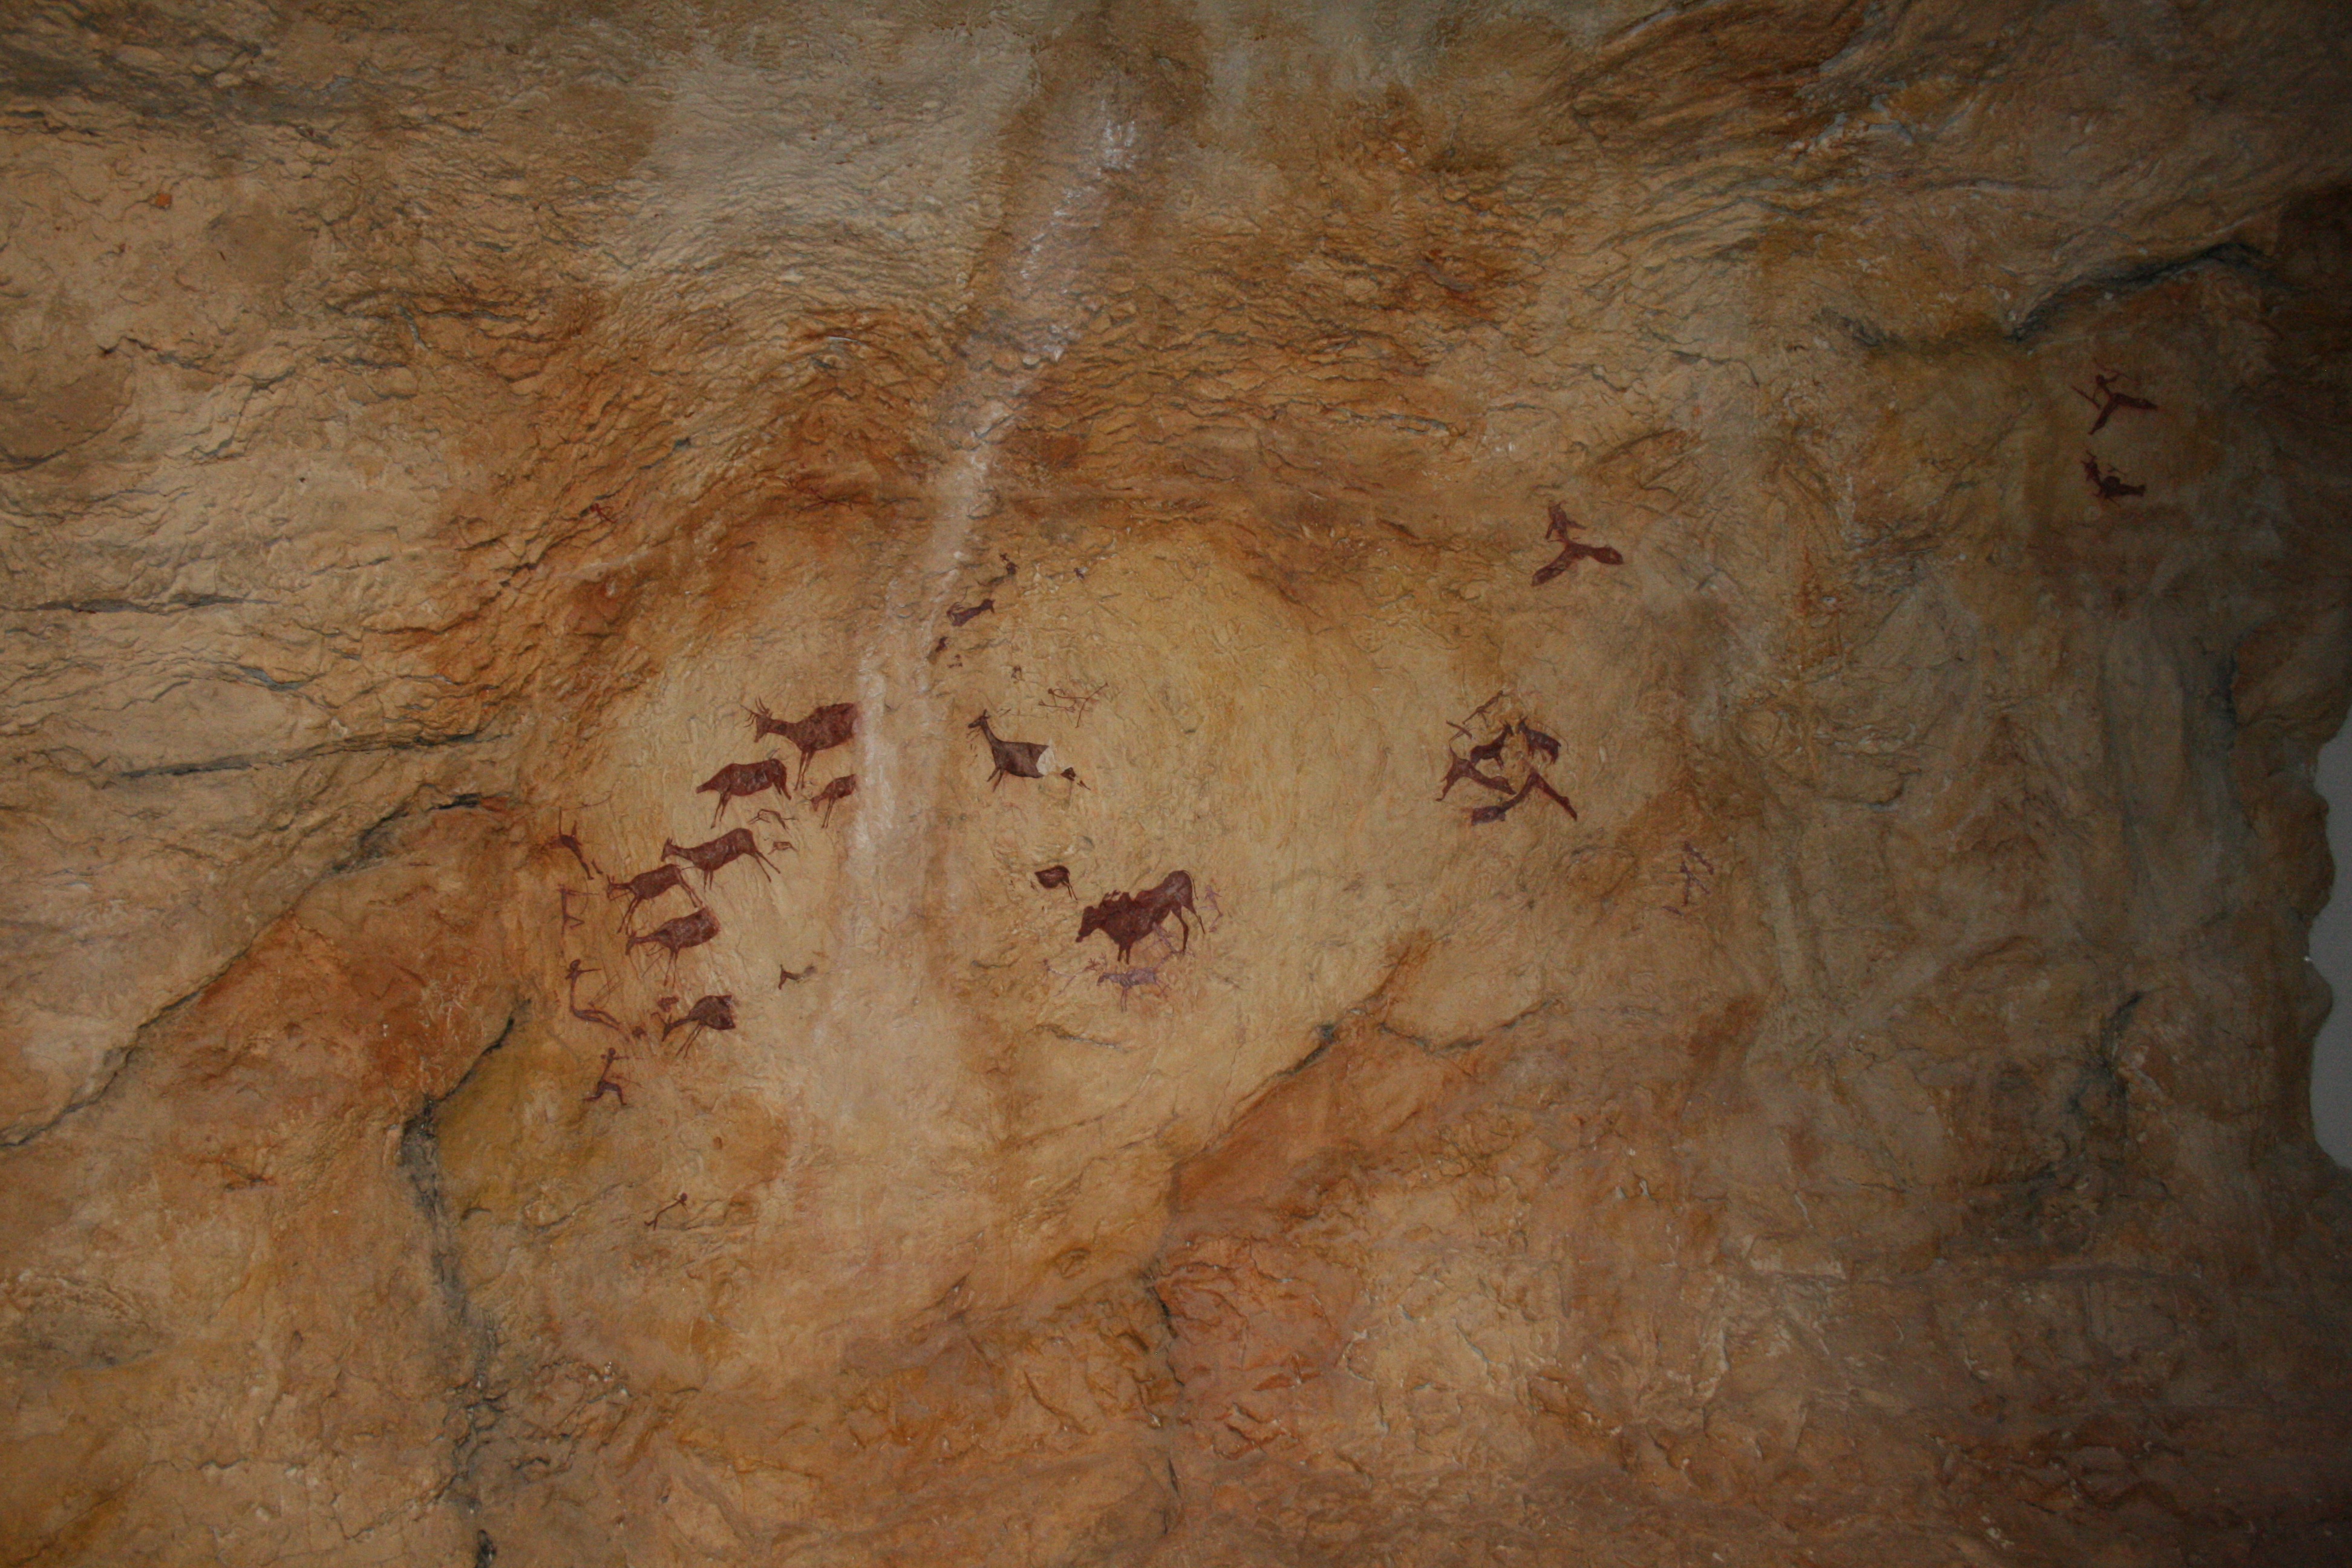
monument, formation, cave, museum, tourism, spain, geology, history, castellon, heritage, paintings, wadi, caving, stalagmite, stalactite, landform, prehistory, valltorta, geographical feature, pit cave, speleothem